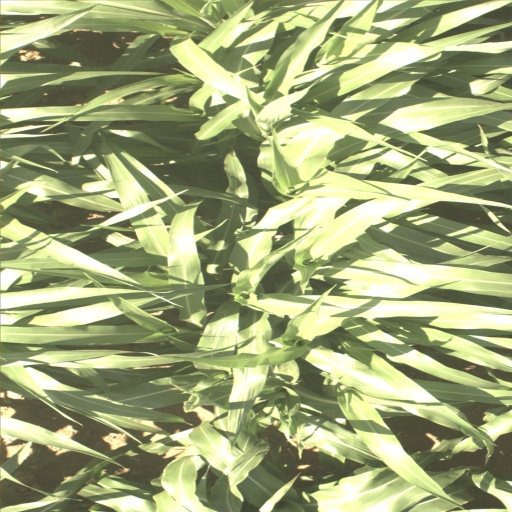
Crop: sorghum